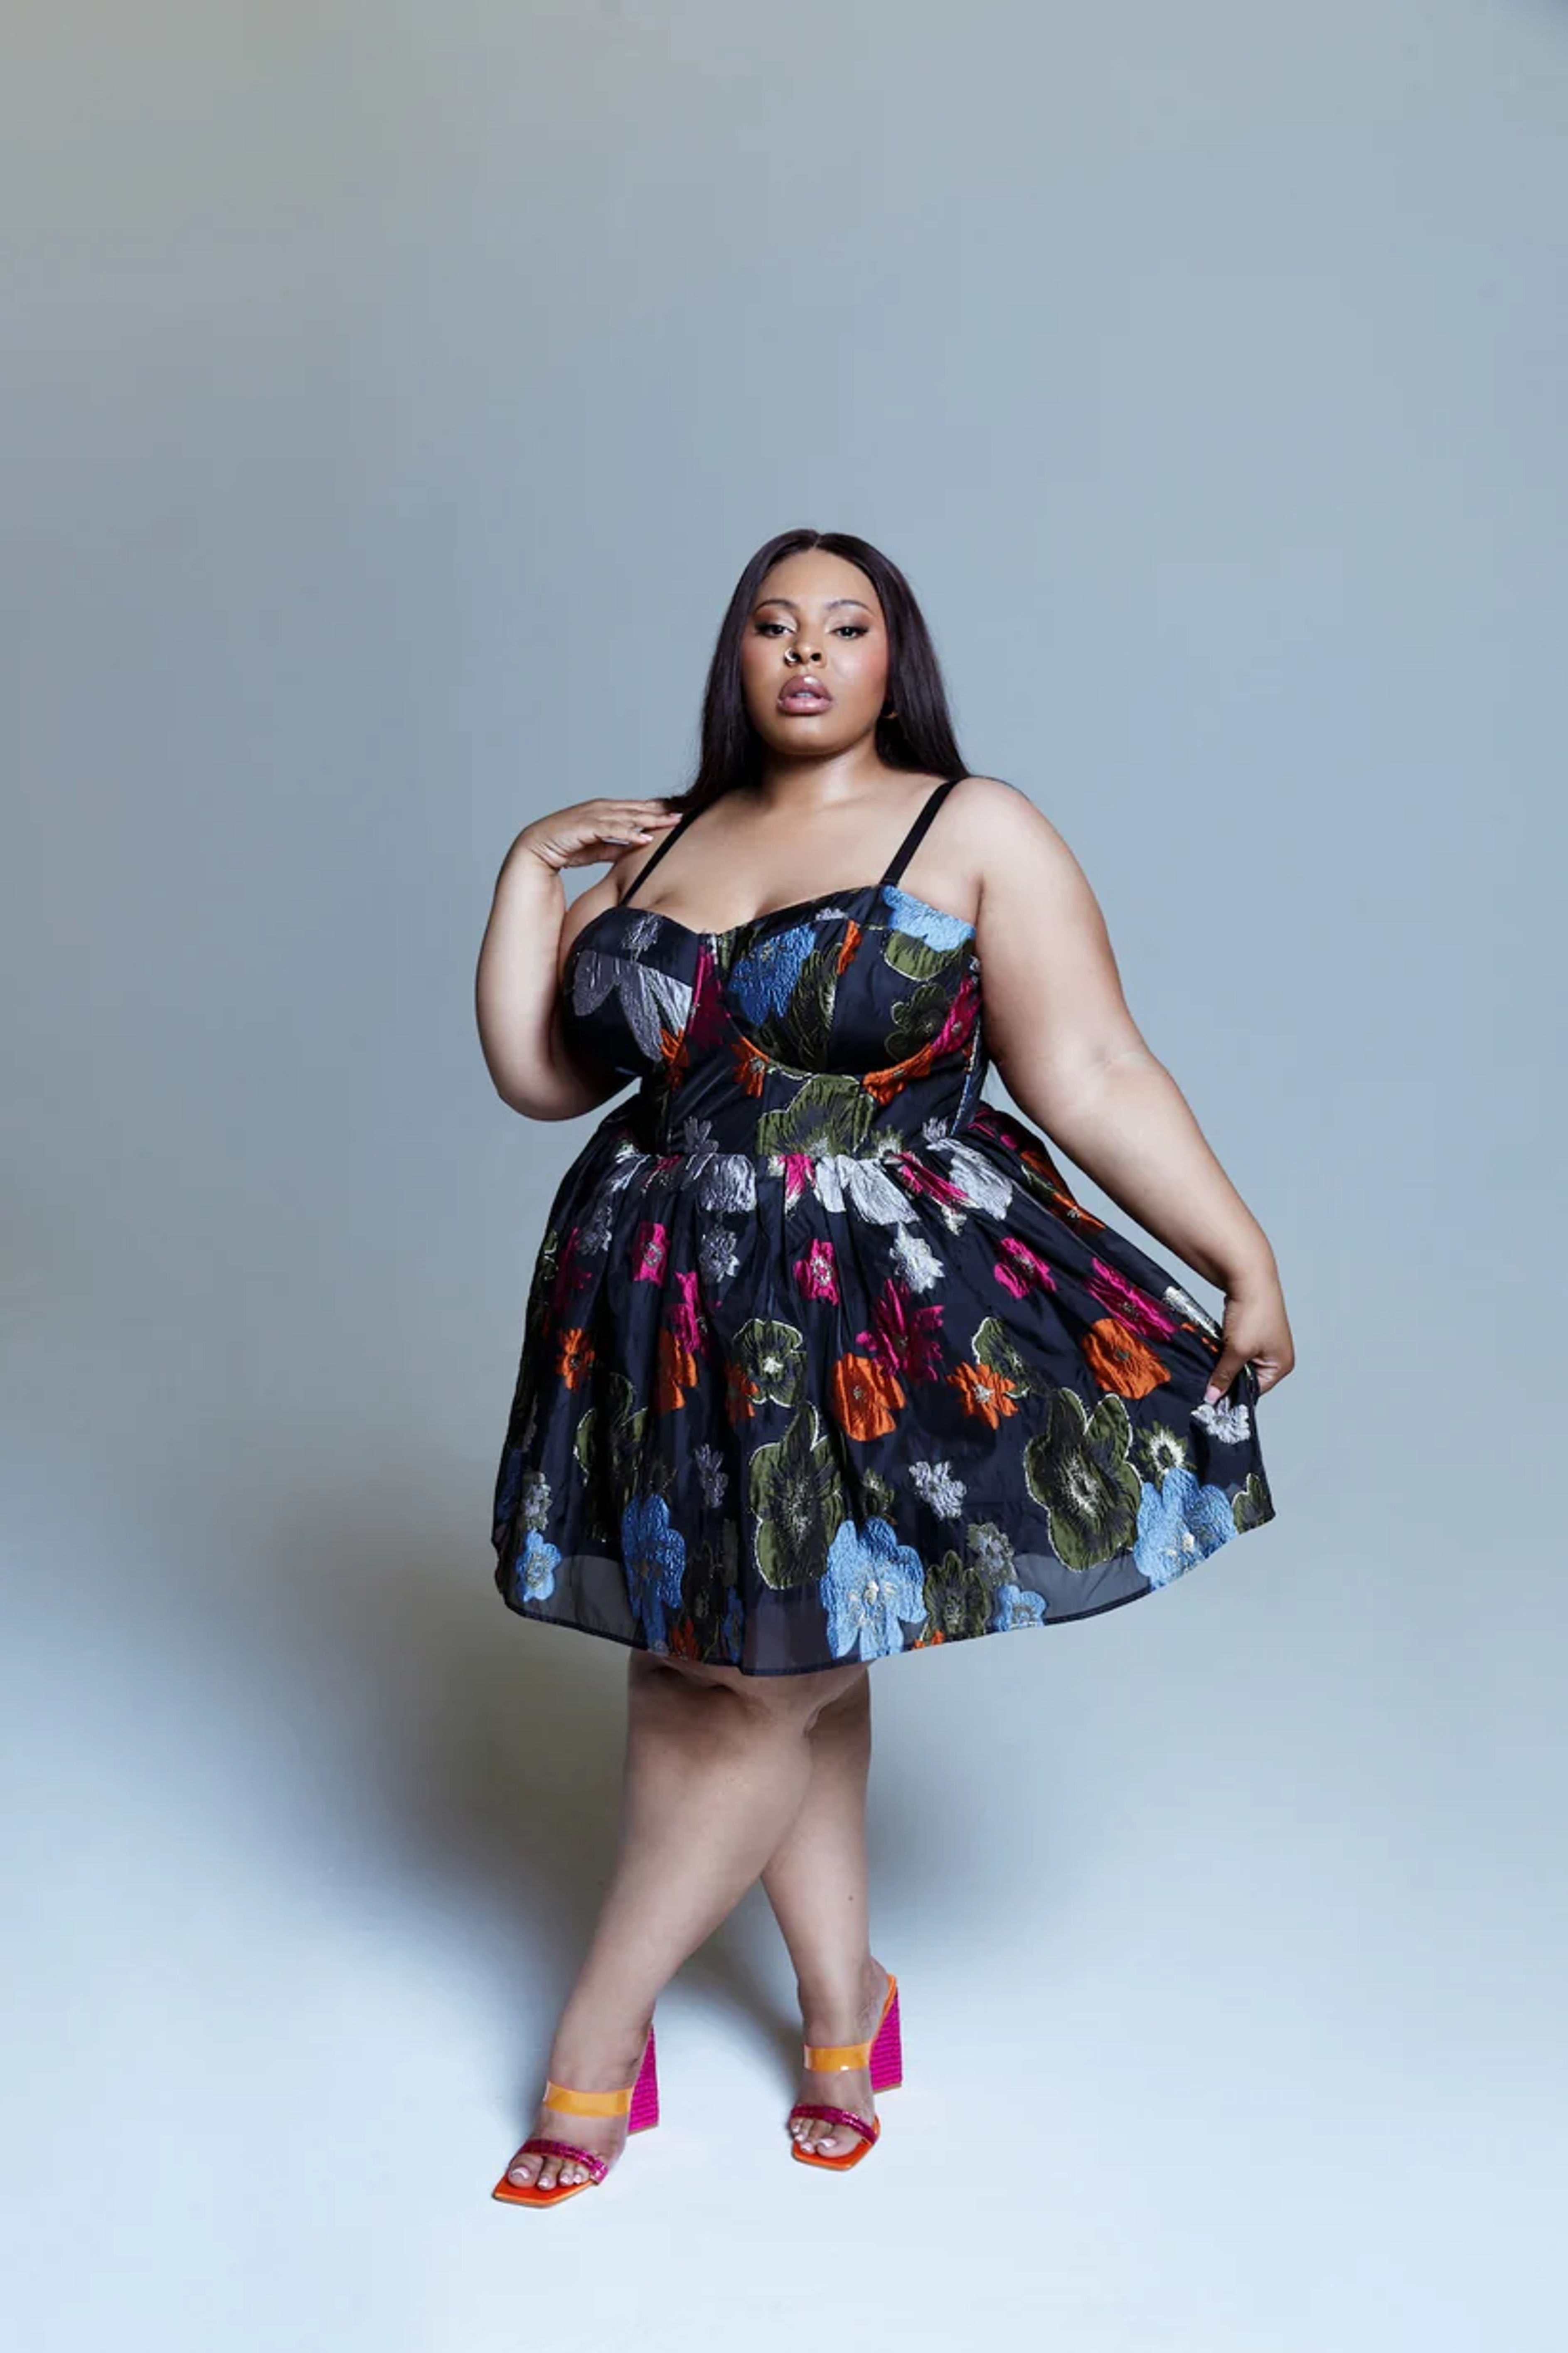
love, fashion, dress, day dress, One piece garment, black, waist, long hair, cocktail dress, fashion design, model, fashion model, torso, design, photo shoot, makeover